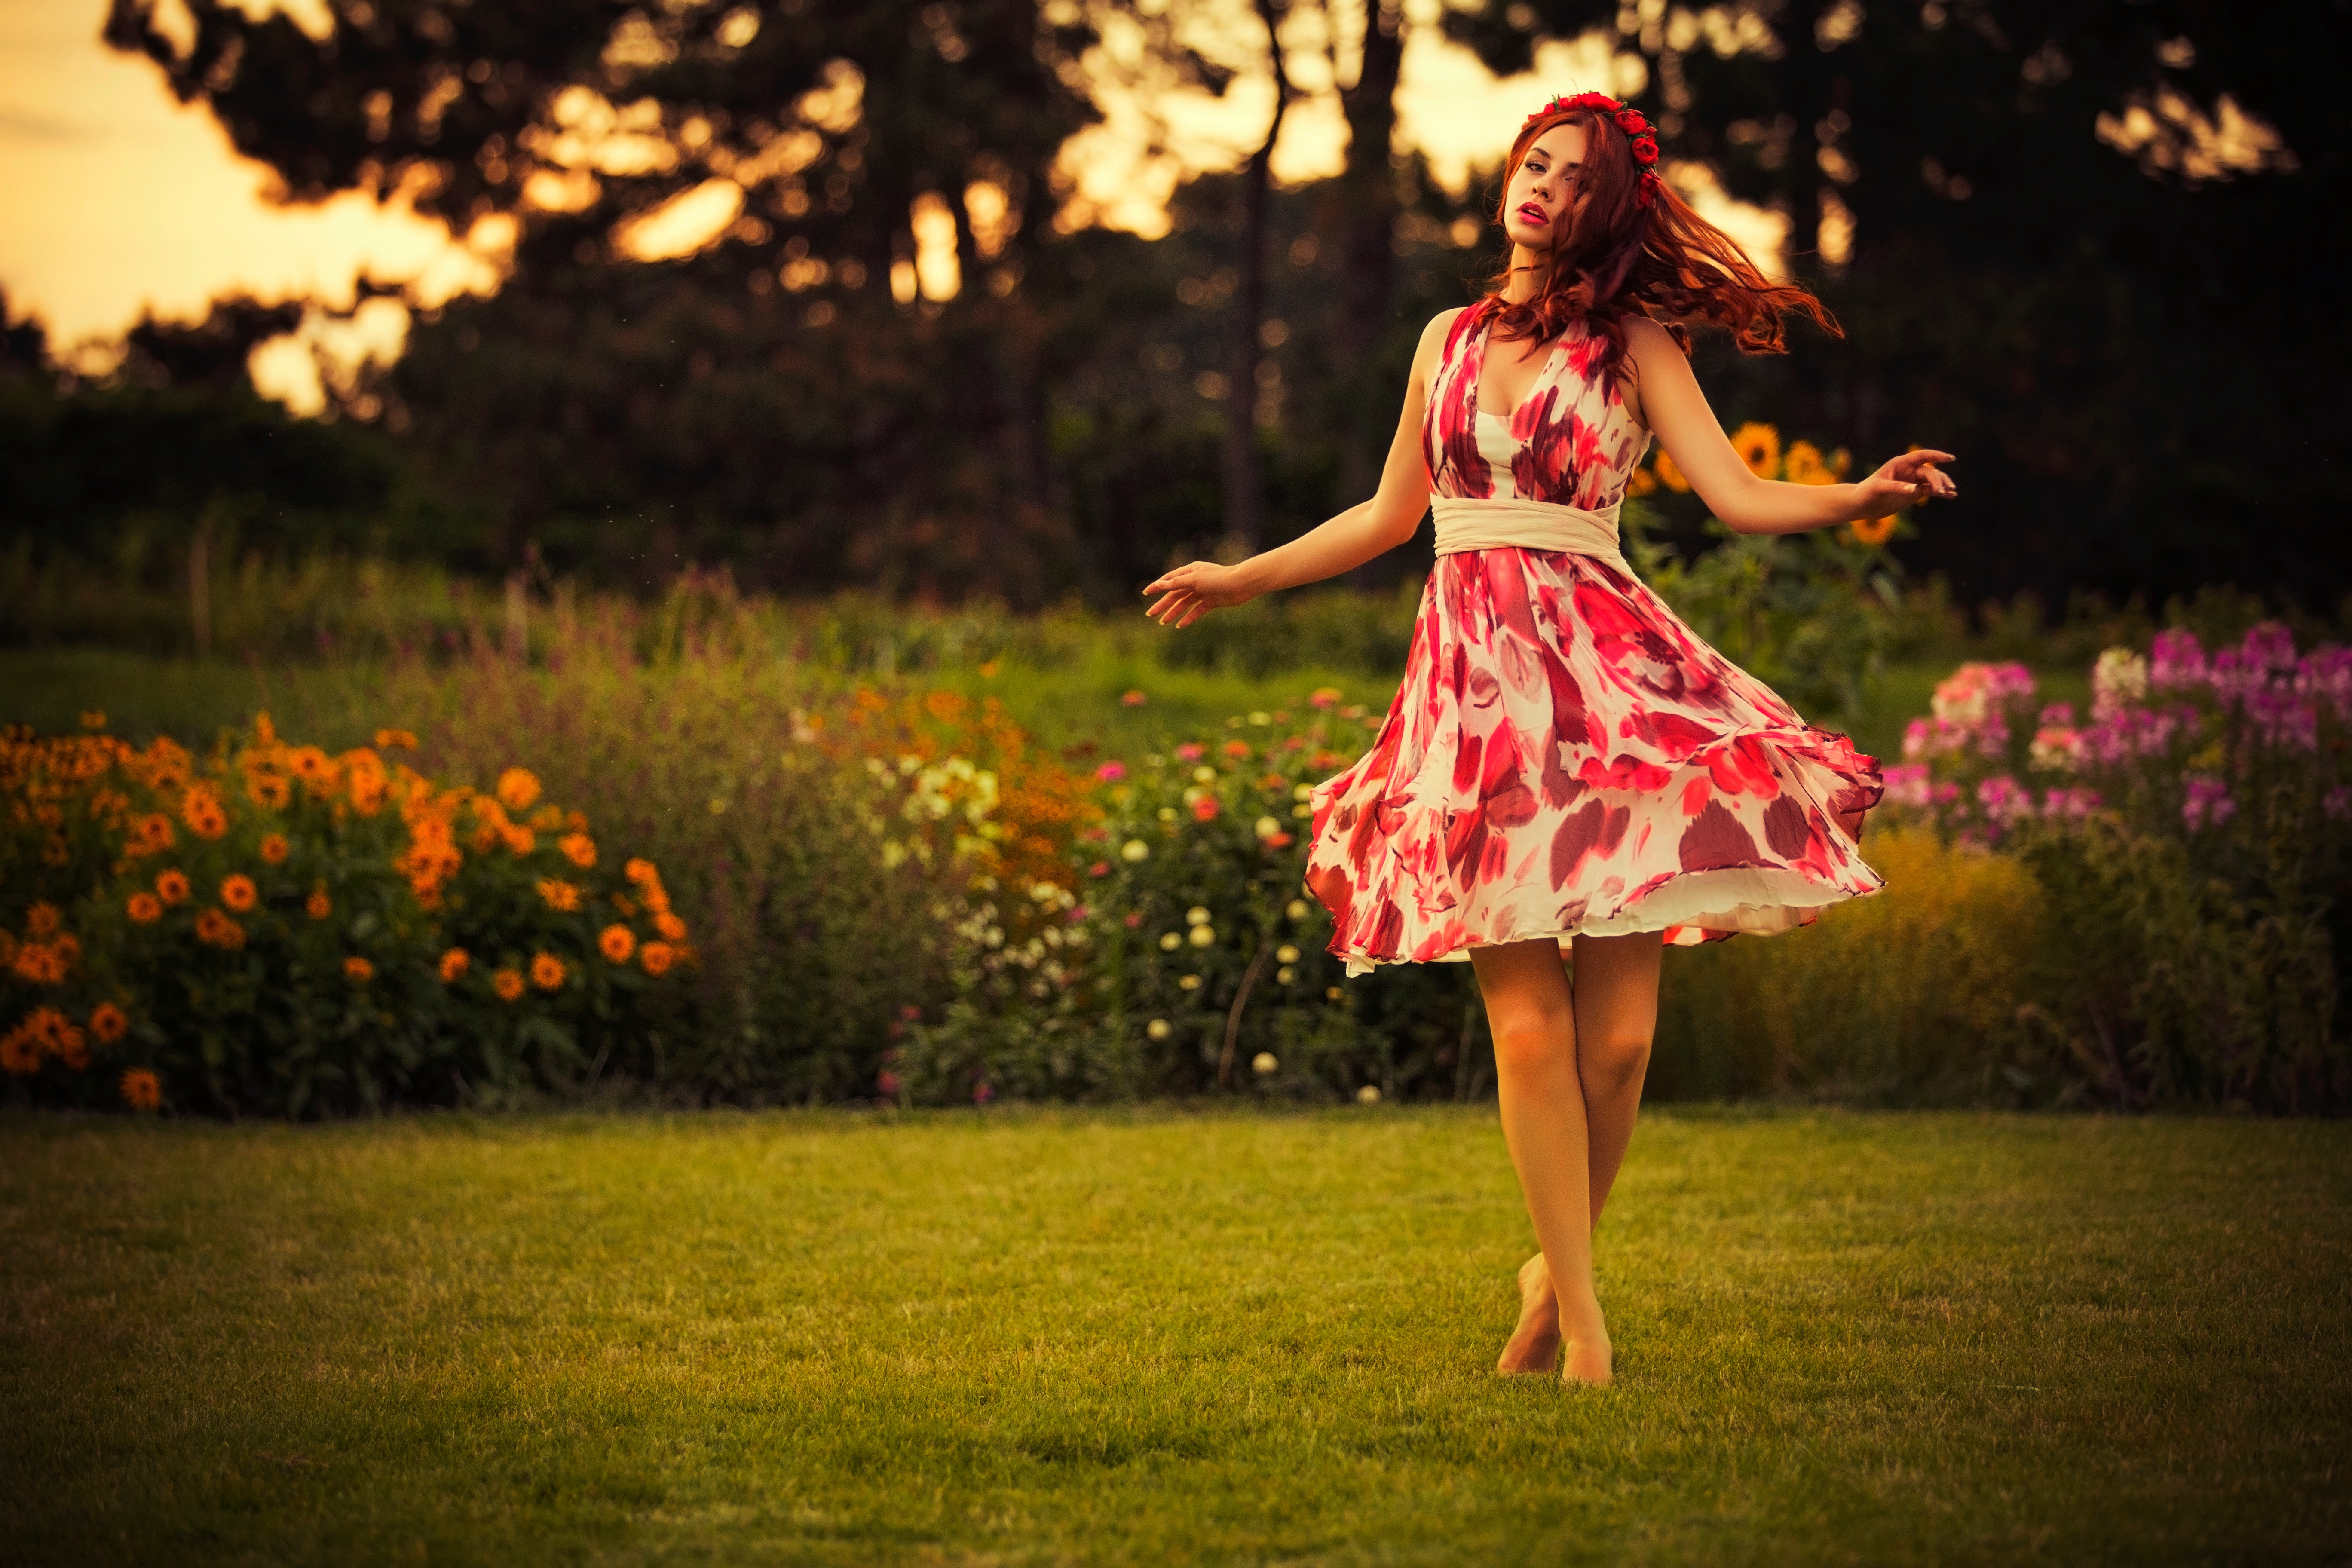
flower, dance, spring, red, autumn, romance, season, dress, sports, beauty